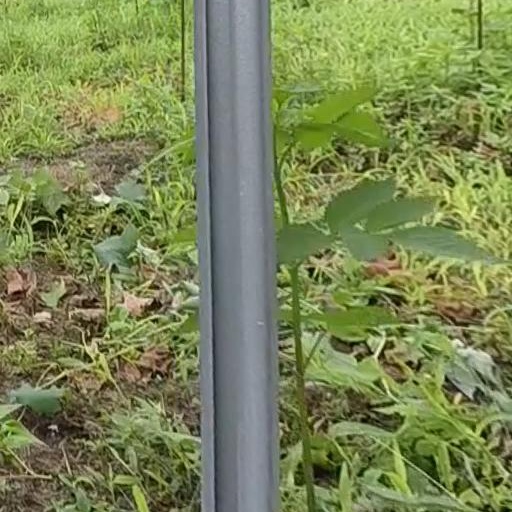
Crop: grape